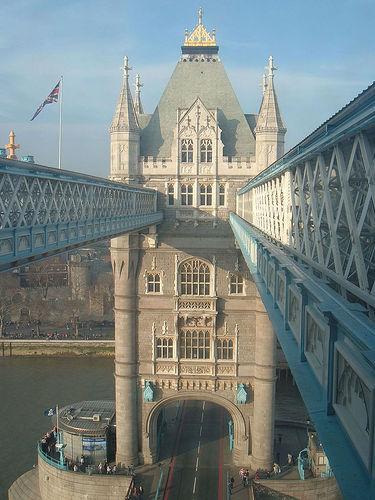
Weather: sun or clear